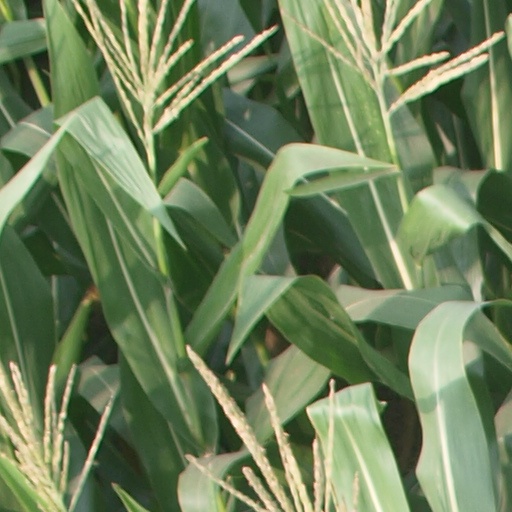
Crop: maize; corn